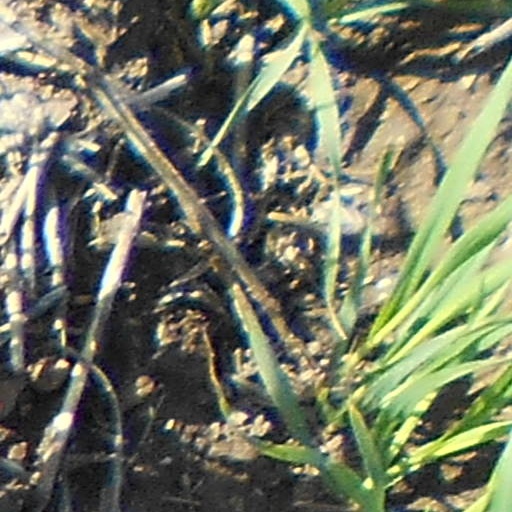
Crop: wheat